Gigha

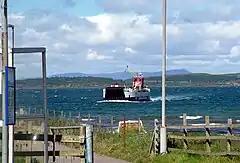
MV "Loch Ranza" coming into port at Tayinloan with Gigha and the mountains of Islay in the background.

In the 18th century the population of Gigha peaked at over 600, but it had declined to just under 400 by the close of the 19th century. After half a millennium of association, the MacNeills sold the island for £49,000 to James Williams Scarlett, a nephew of James Scarlett, 1st Baron Abinger in 1865. His son, Lieutenant-Colonel William James Scarlett, built the mansion house of Achamore and Gigha remained in the family's hands until 1919.